Juan Gutiérrez de Padilla

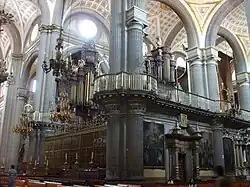
The Choir of the Cathedral of Puebla where Gutierrez de Padilla would work the last 42 years of his life.

Juan Gutiérrez de Padilla (ca. 15901664) was a Renaissance-style Spanish composer and cantor, most of whose career took place in Mexico.